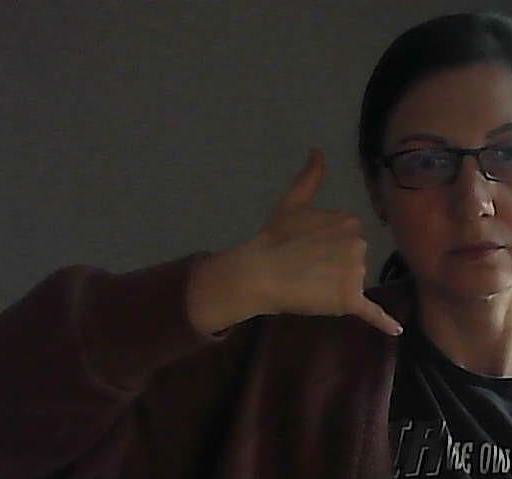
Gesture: call